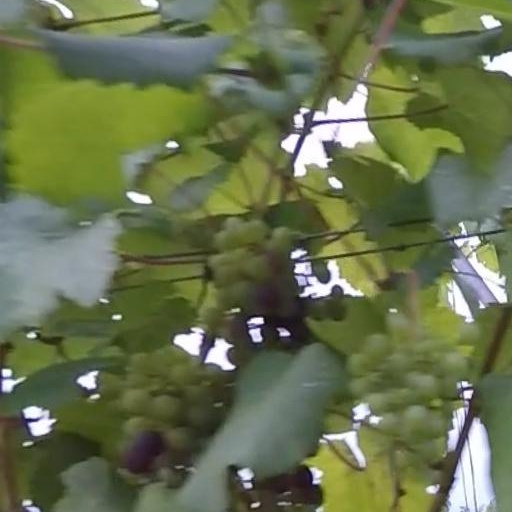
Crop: grape